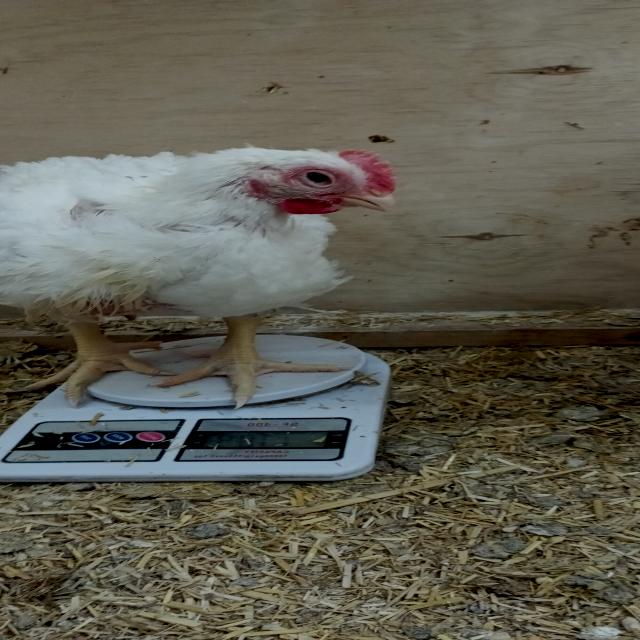
Weight: 1779 g